Carla Penz

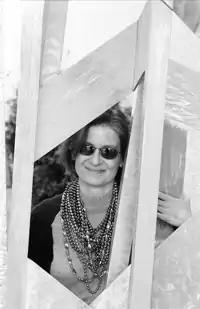
Carla Penz at John T. Scott’s Spirit Gate (Photo by Phil DeVries)

Carla Maria Penz (born October 17, 1961) is a butterfly comparative morphologist and systematist, and the former Doris Zemurray Stone Chair in Biodiversity at the University of New Orleans. Her research also focuses on natural history and behavior, mostly of neotropical butterflies. She is currently Professor Emeritus at the University of New Orleans, Research Associate at the American Museum of Natural History (NY), Florida Museum of Natural History (FL), and The Milwaukee Public Museum (WI).